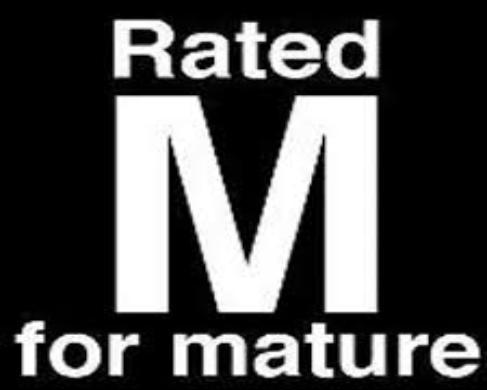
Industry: Others